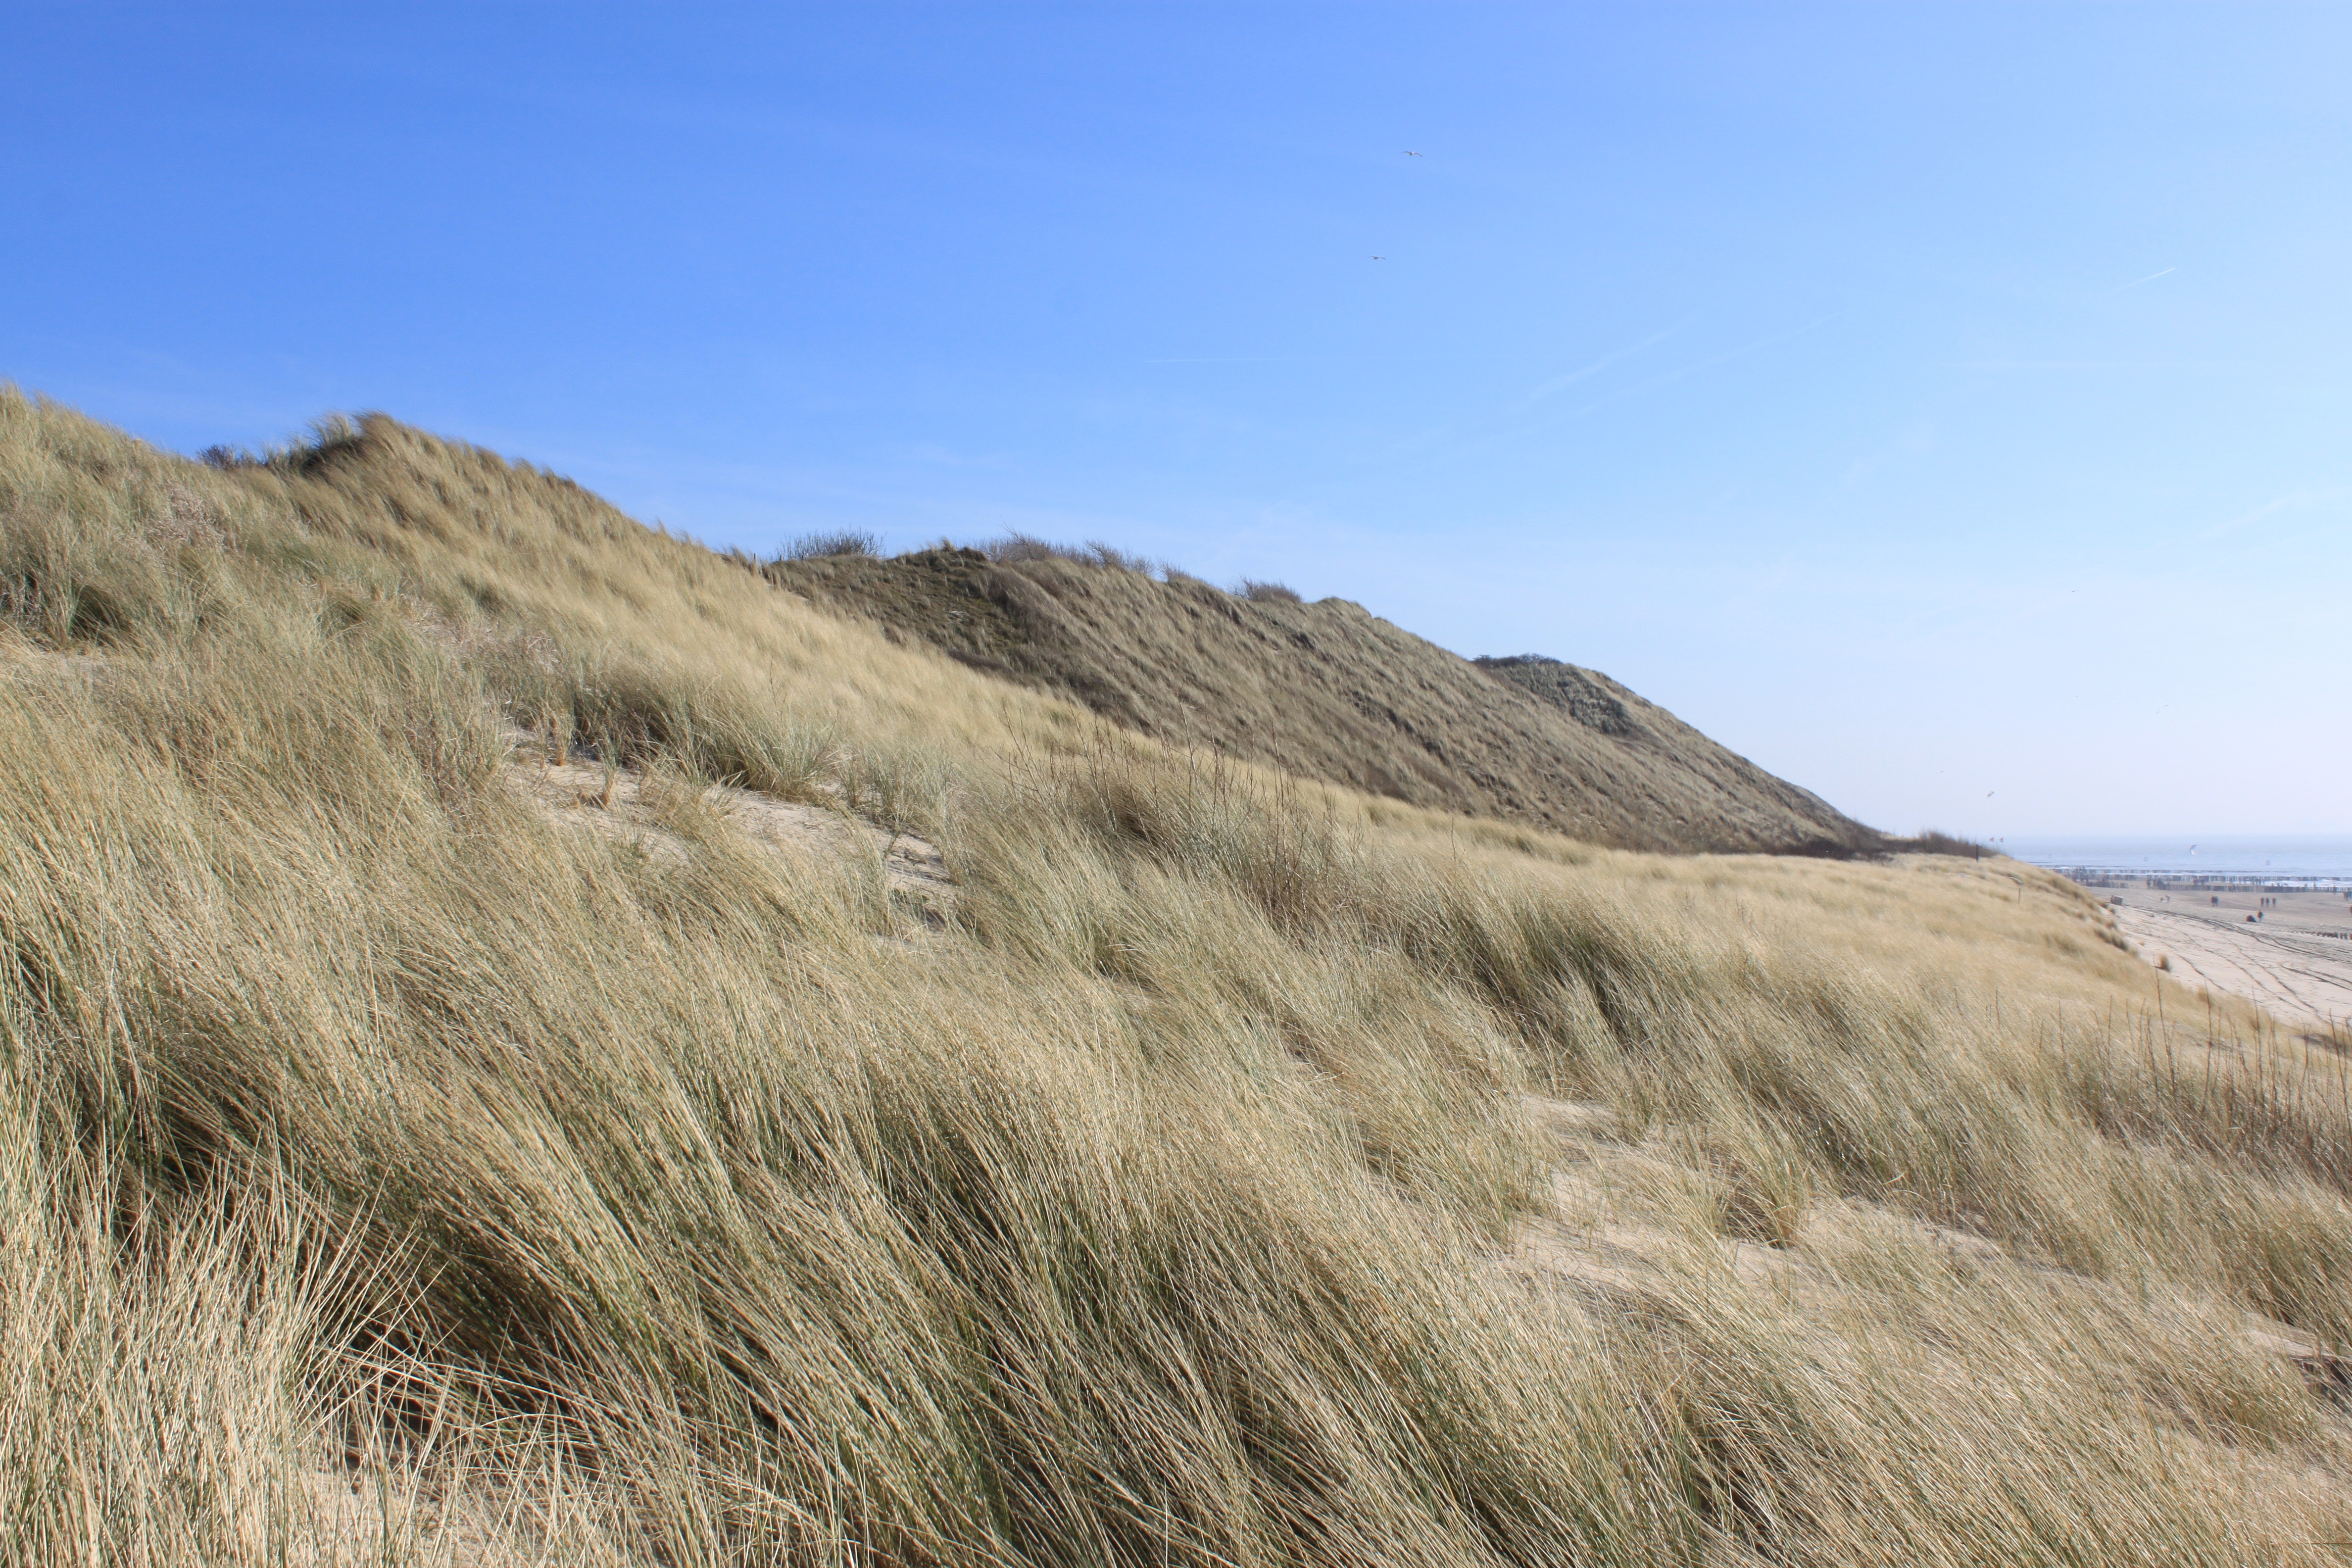
beach, landscape, coast, water, sand, wilderness, mountain, prairie, hill, dune, summer, terrain, ridge, plain, blue sky, dunes, netherlands, geology, grassland, badlands, plateau, fell, habitat, ecosystem, steppe, landform, natural environment, geographical feature, aeolian landform, grass family, ecoregion